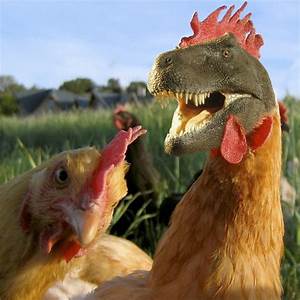
Label: gallina